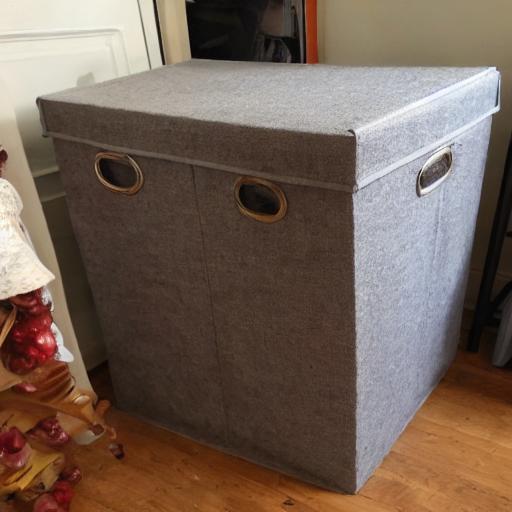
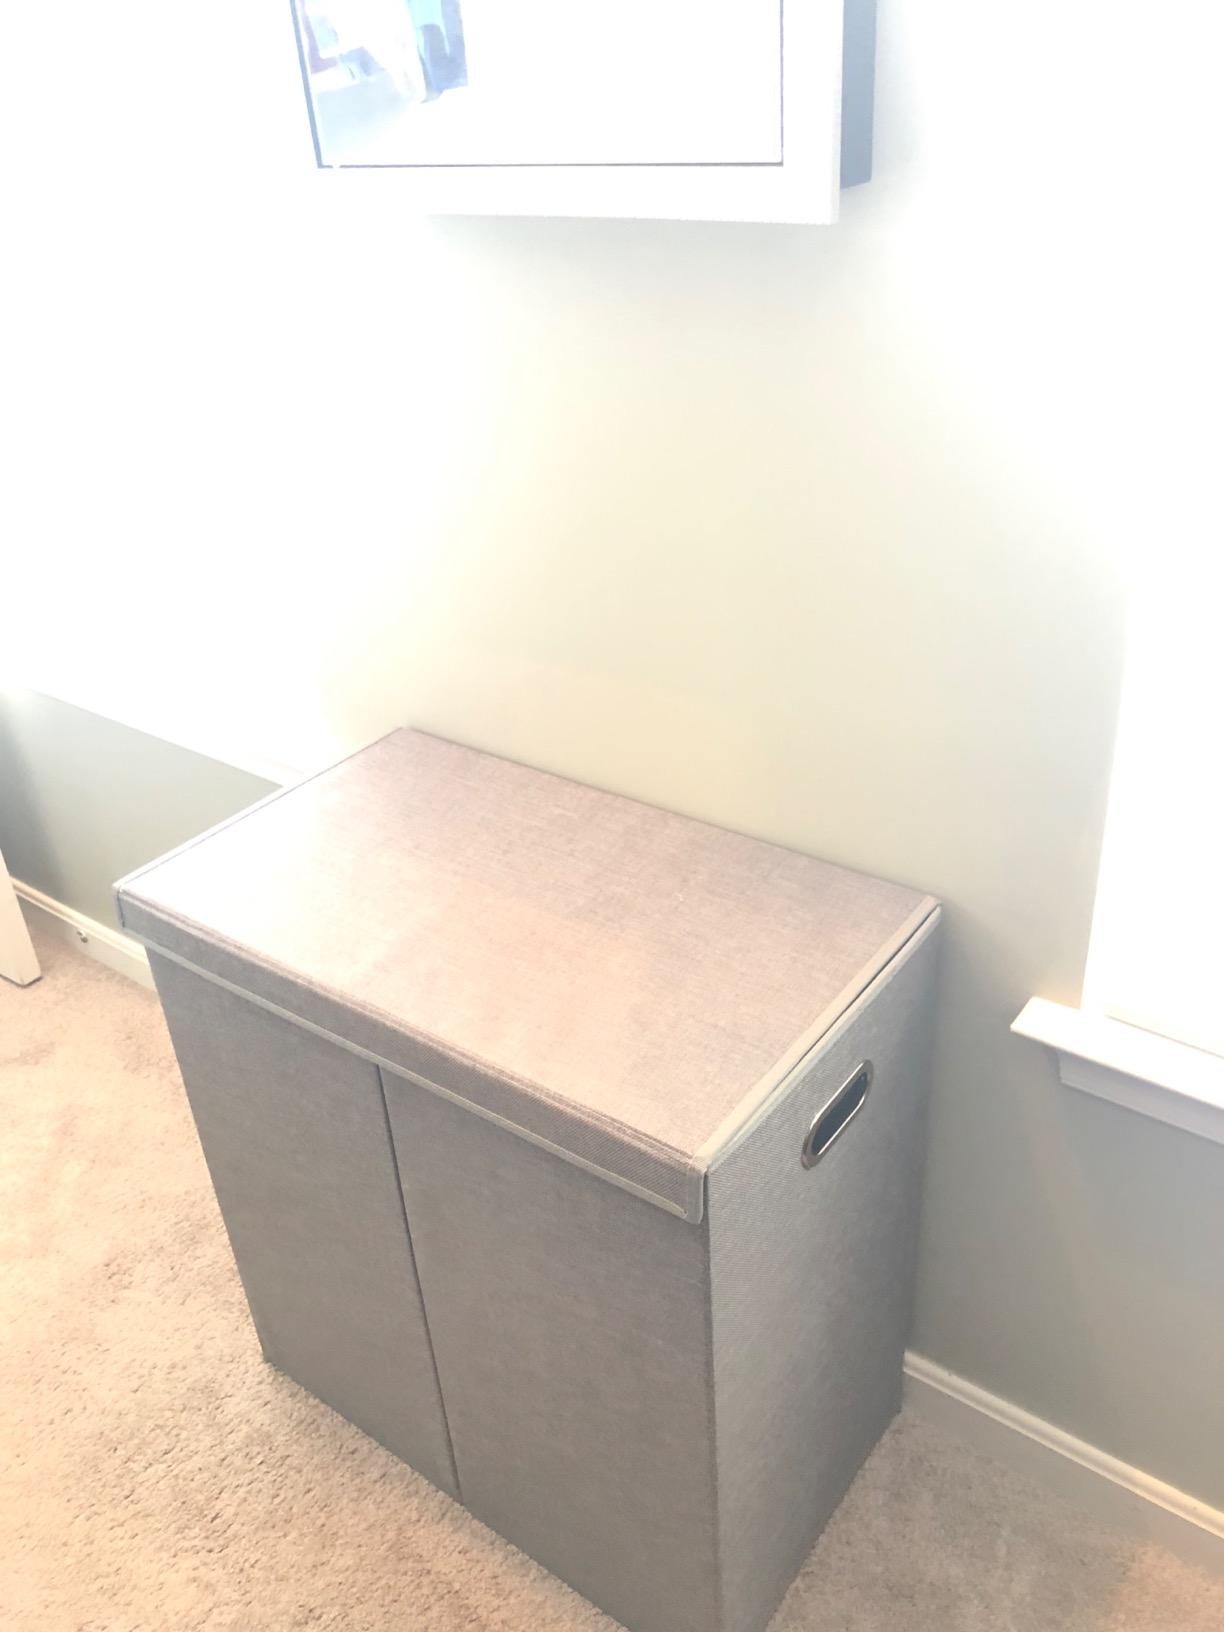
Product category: items_hamper
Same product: no